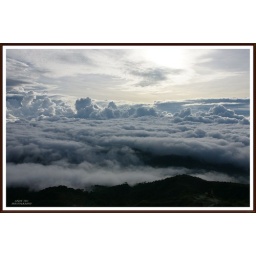
clouds over the mountains